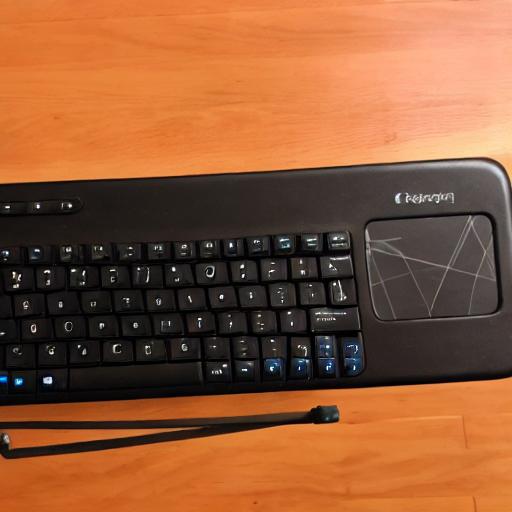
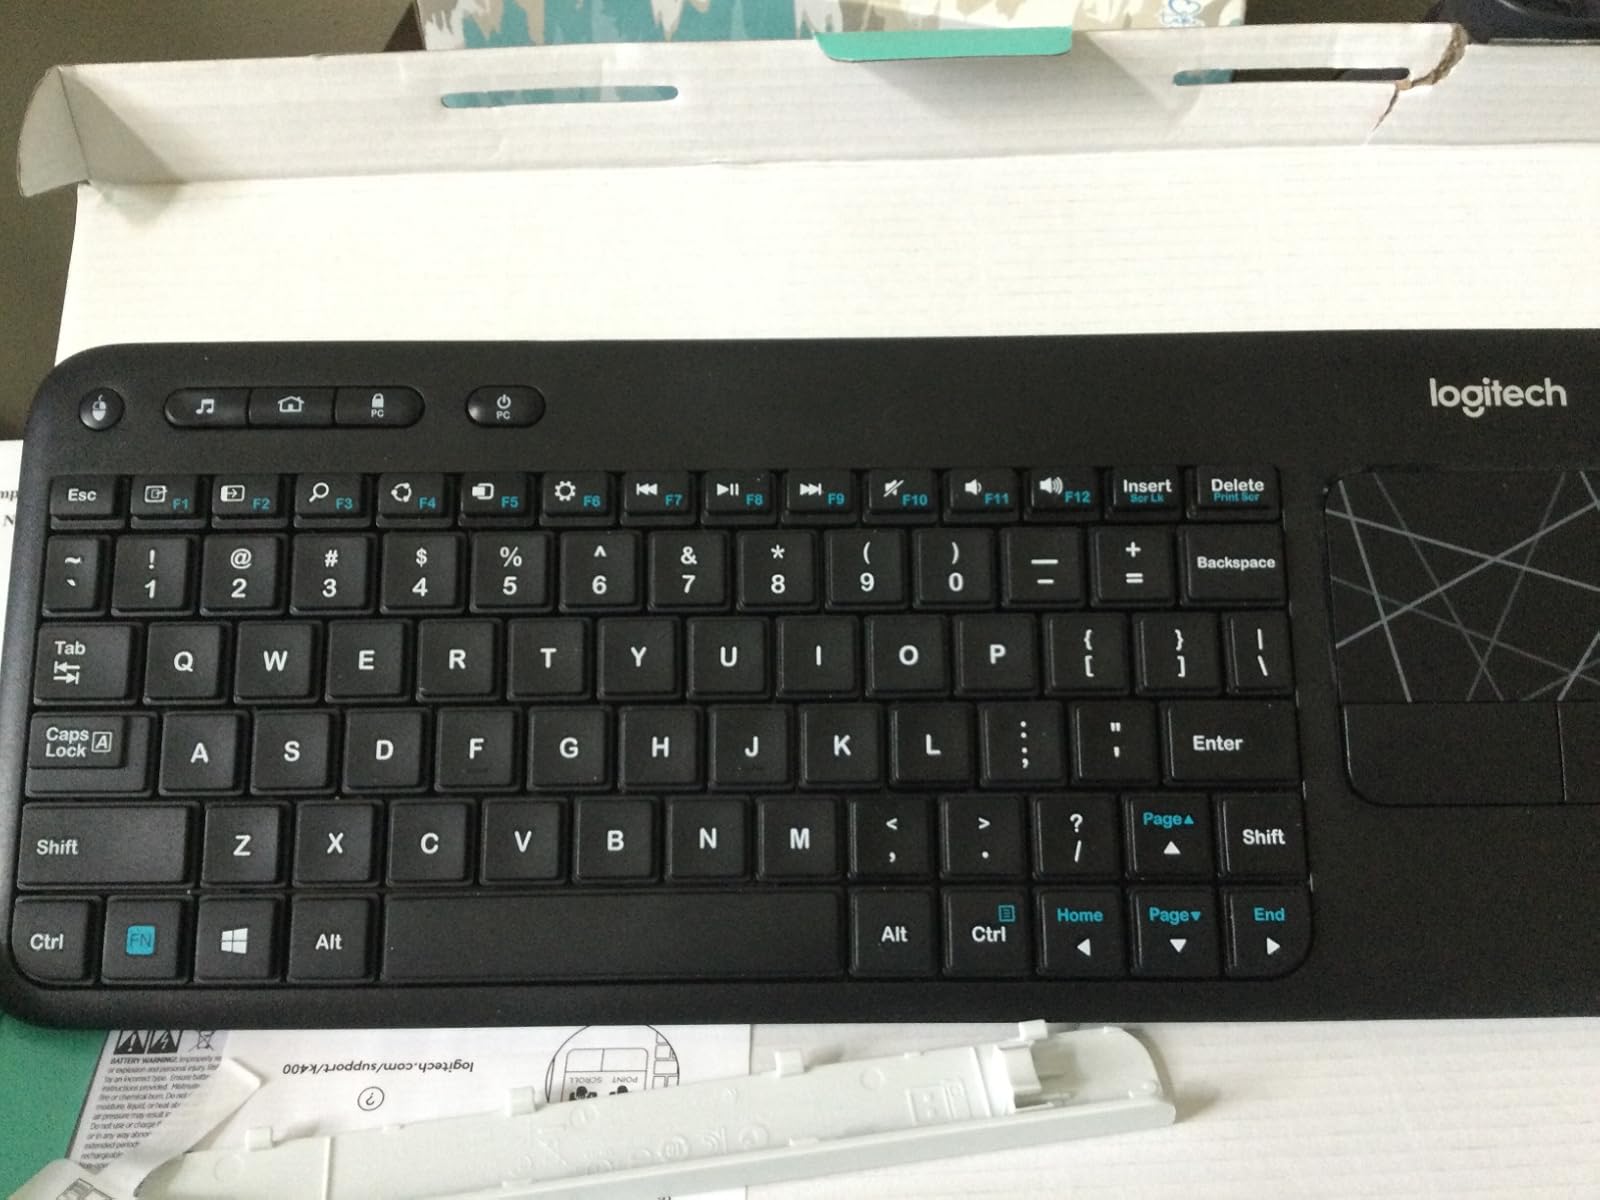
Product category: keyboard
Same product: no